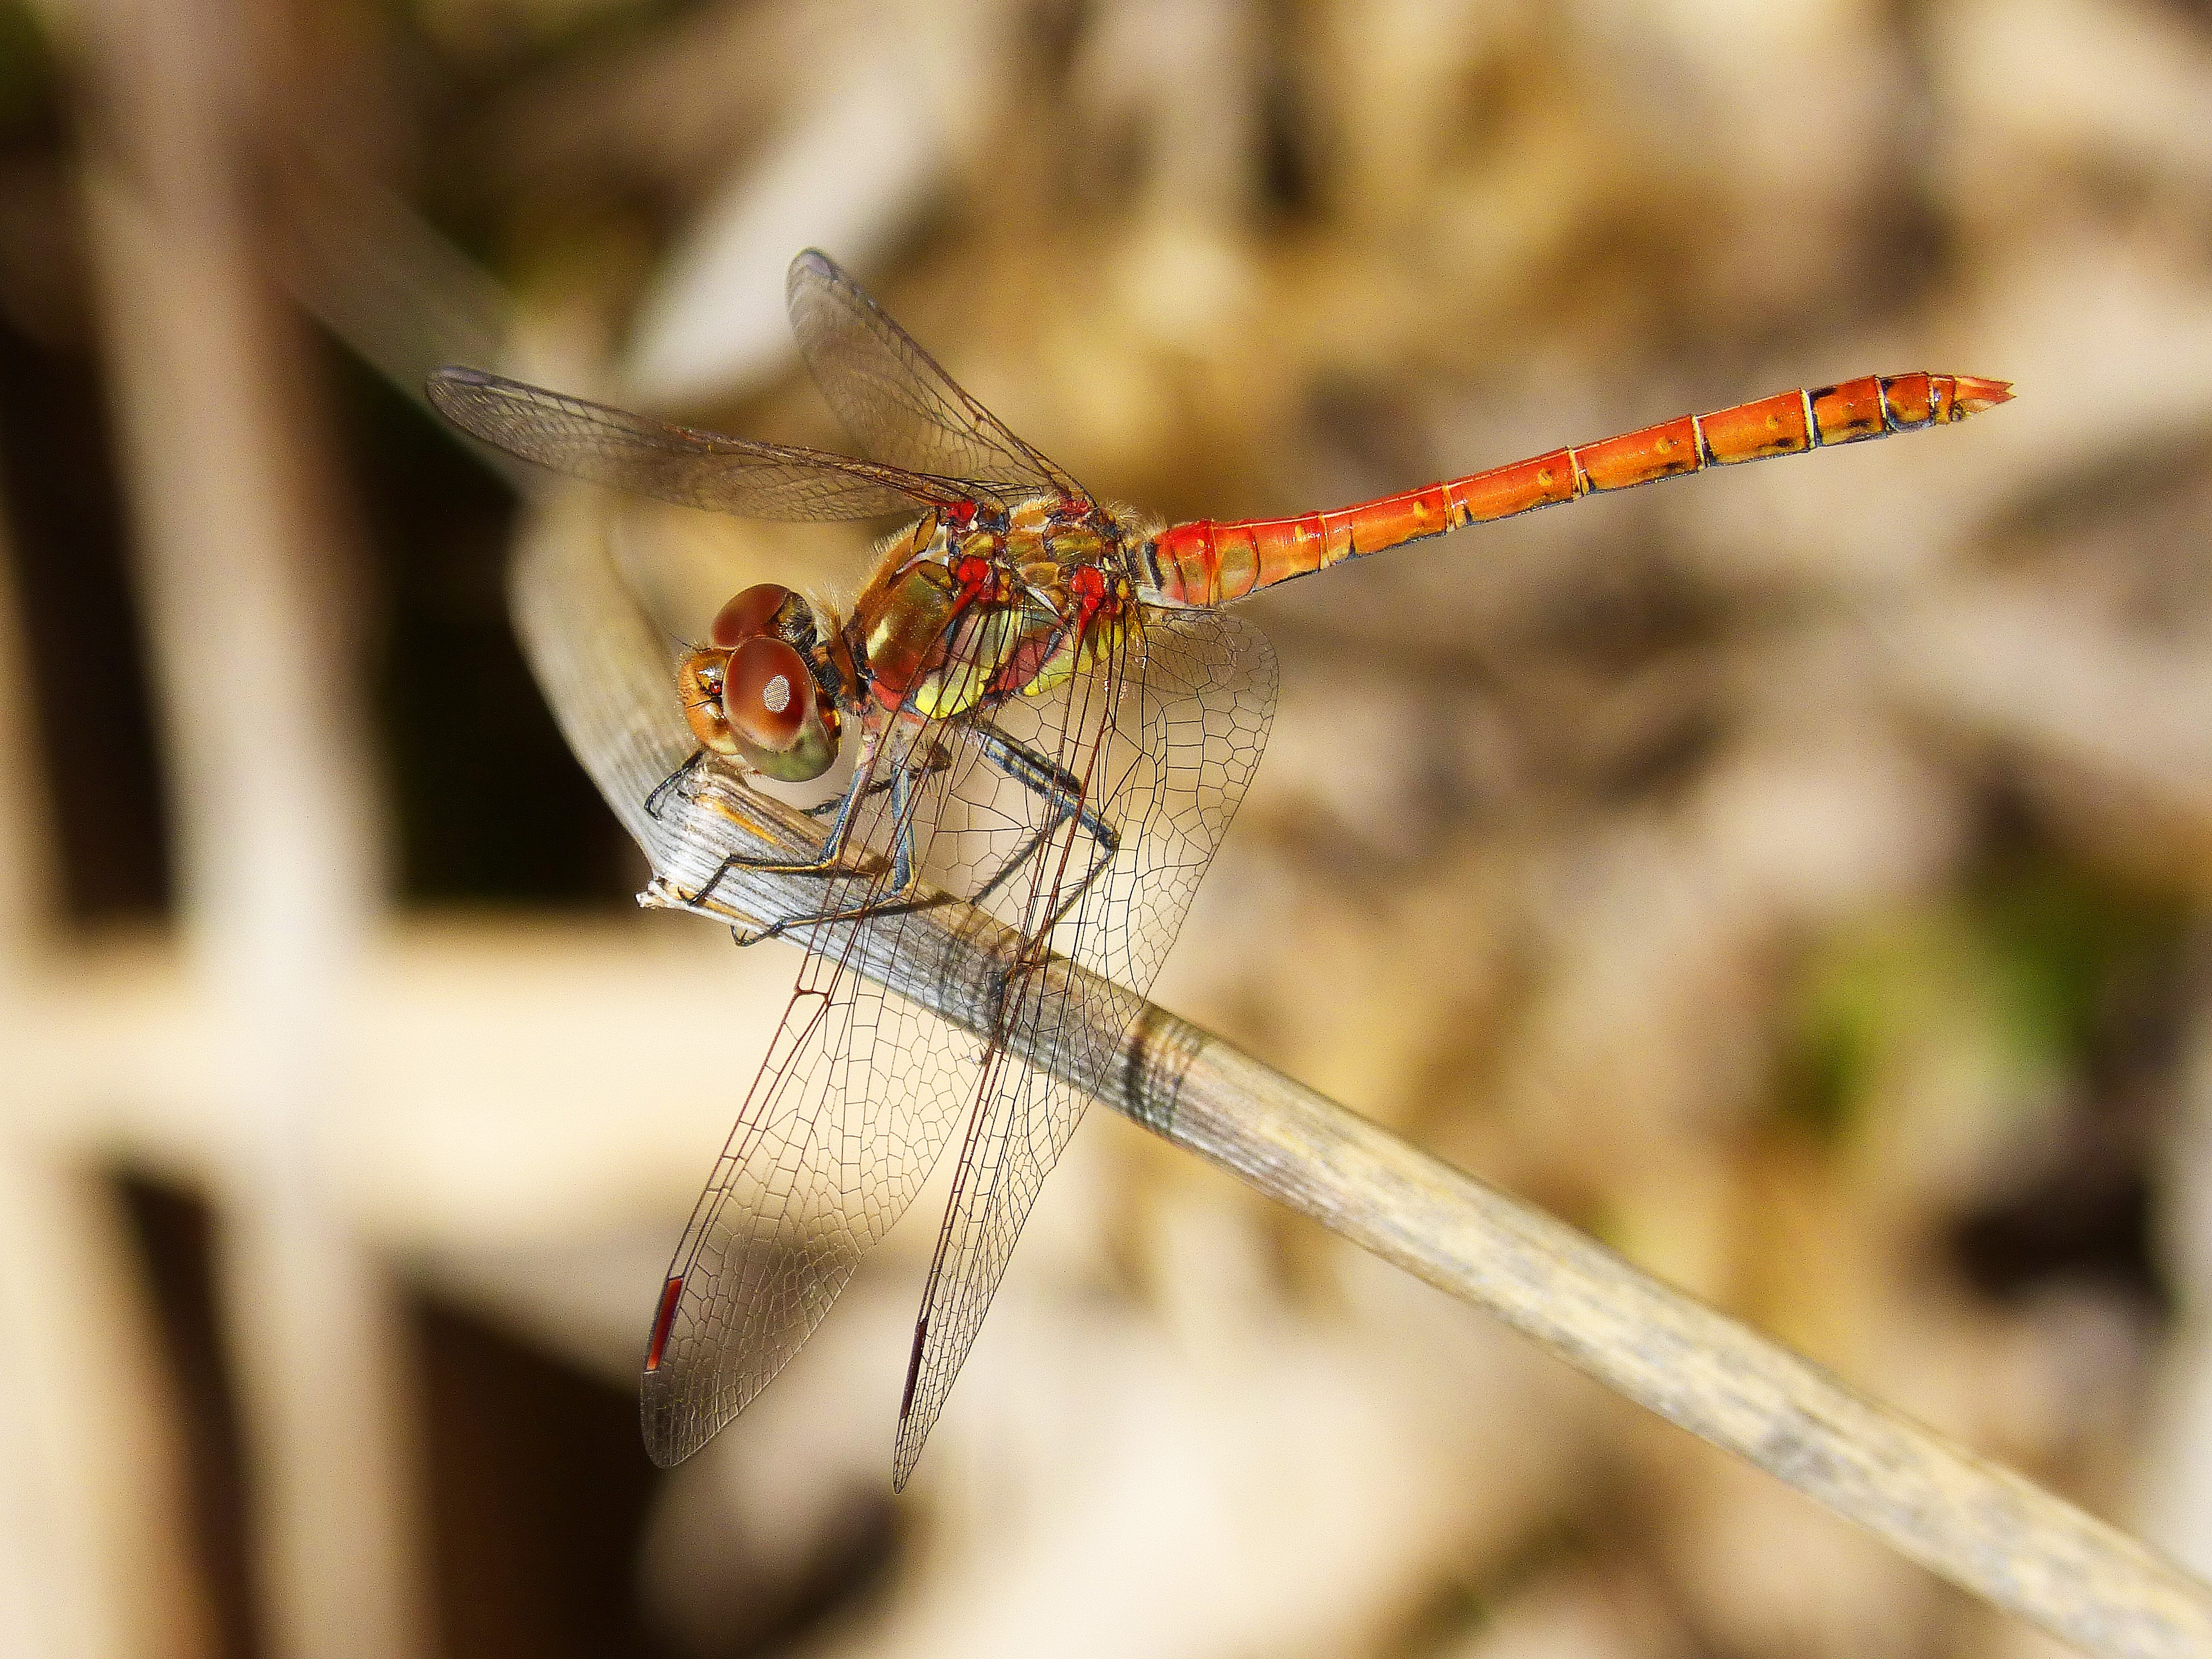
branch, photography, fly, red, insect, fauna, invertebrate, close up, wings, dragonfly, beauty, macro photography, arthropod, red dragonfly, dragonflies and damseflies